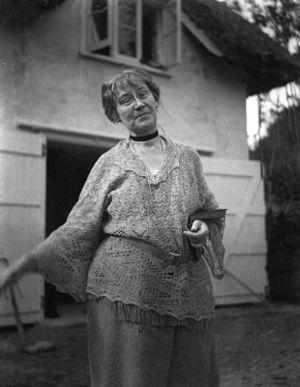
Dorothy Bussy, née Dorothy Strachey le 24 juillet 1865 et morte le 1ᵉʳ mai 1960, est une romancière et traductrice britannique, proche du Bloomsbury Group. Elle publie sous pseudonyme un roman qui fit scandale, Olivia, ainsi qu'un recueil de textes courts, Fifty Nursery Rhymes.